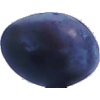
Label: Plum 3